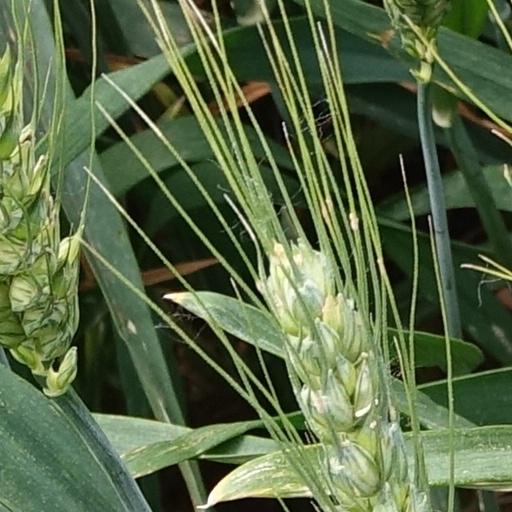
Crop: wheat